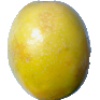
Label: Maracuja 1